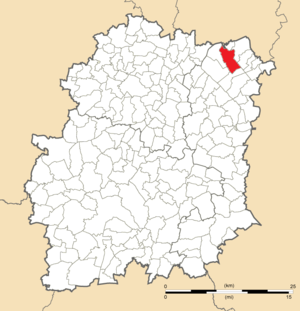
Carte de position de Montgeron en Essonne
Montgeron est une commune française située à dix-neuf kilomètres au sud-est de Paris dans le département de l’Essonne en région Île-de-France. Elle est partagée entre le canton de Vigneux-sur-Seine et celui de Draveil.